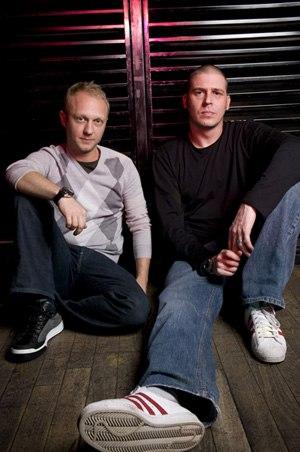
The Shapeshifters [ðə ˈʃeɪpˌʃɪftəz] est un groupe de musique électronique anglais, basé à Londres. Il est composé de Simon Marlin, un britannique, et de Max Reich, originaire de Göteborg en Suède. Le groupe a été fondé en 2003.